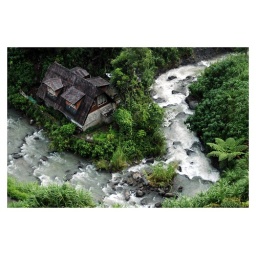
A house by the river